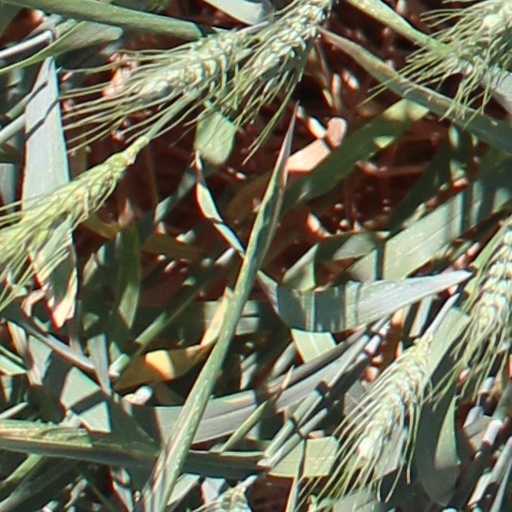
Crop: wheat